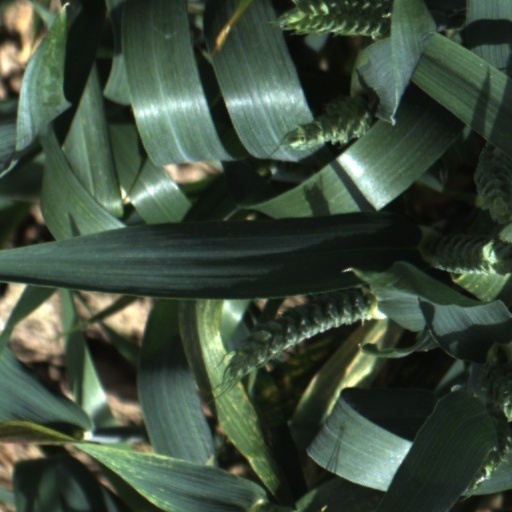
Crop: wheat